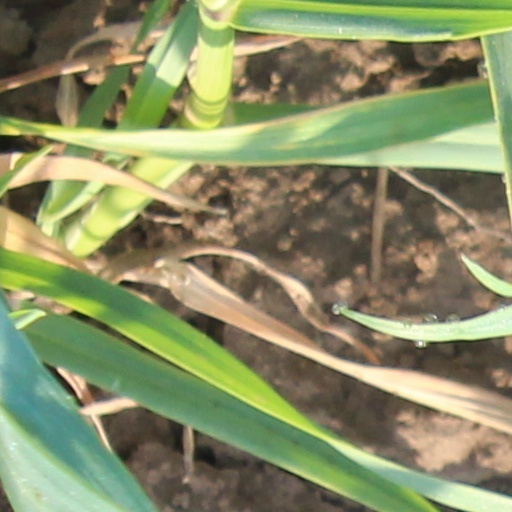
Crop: wheat